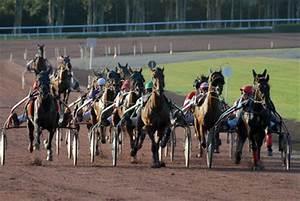
horse